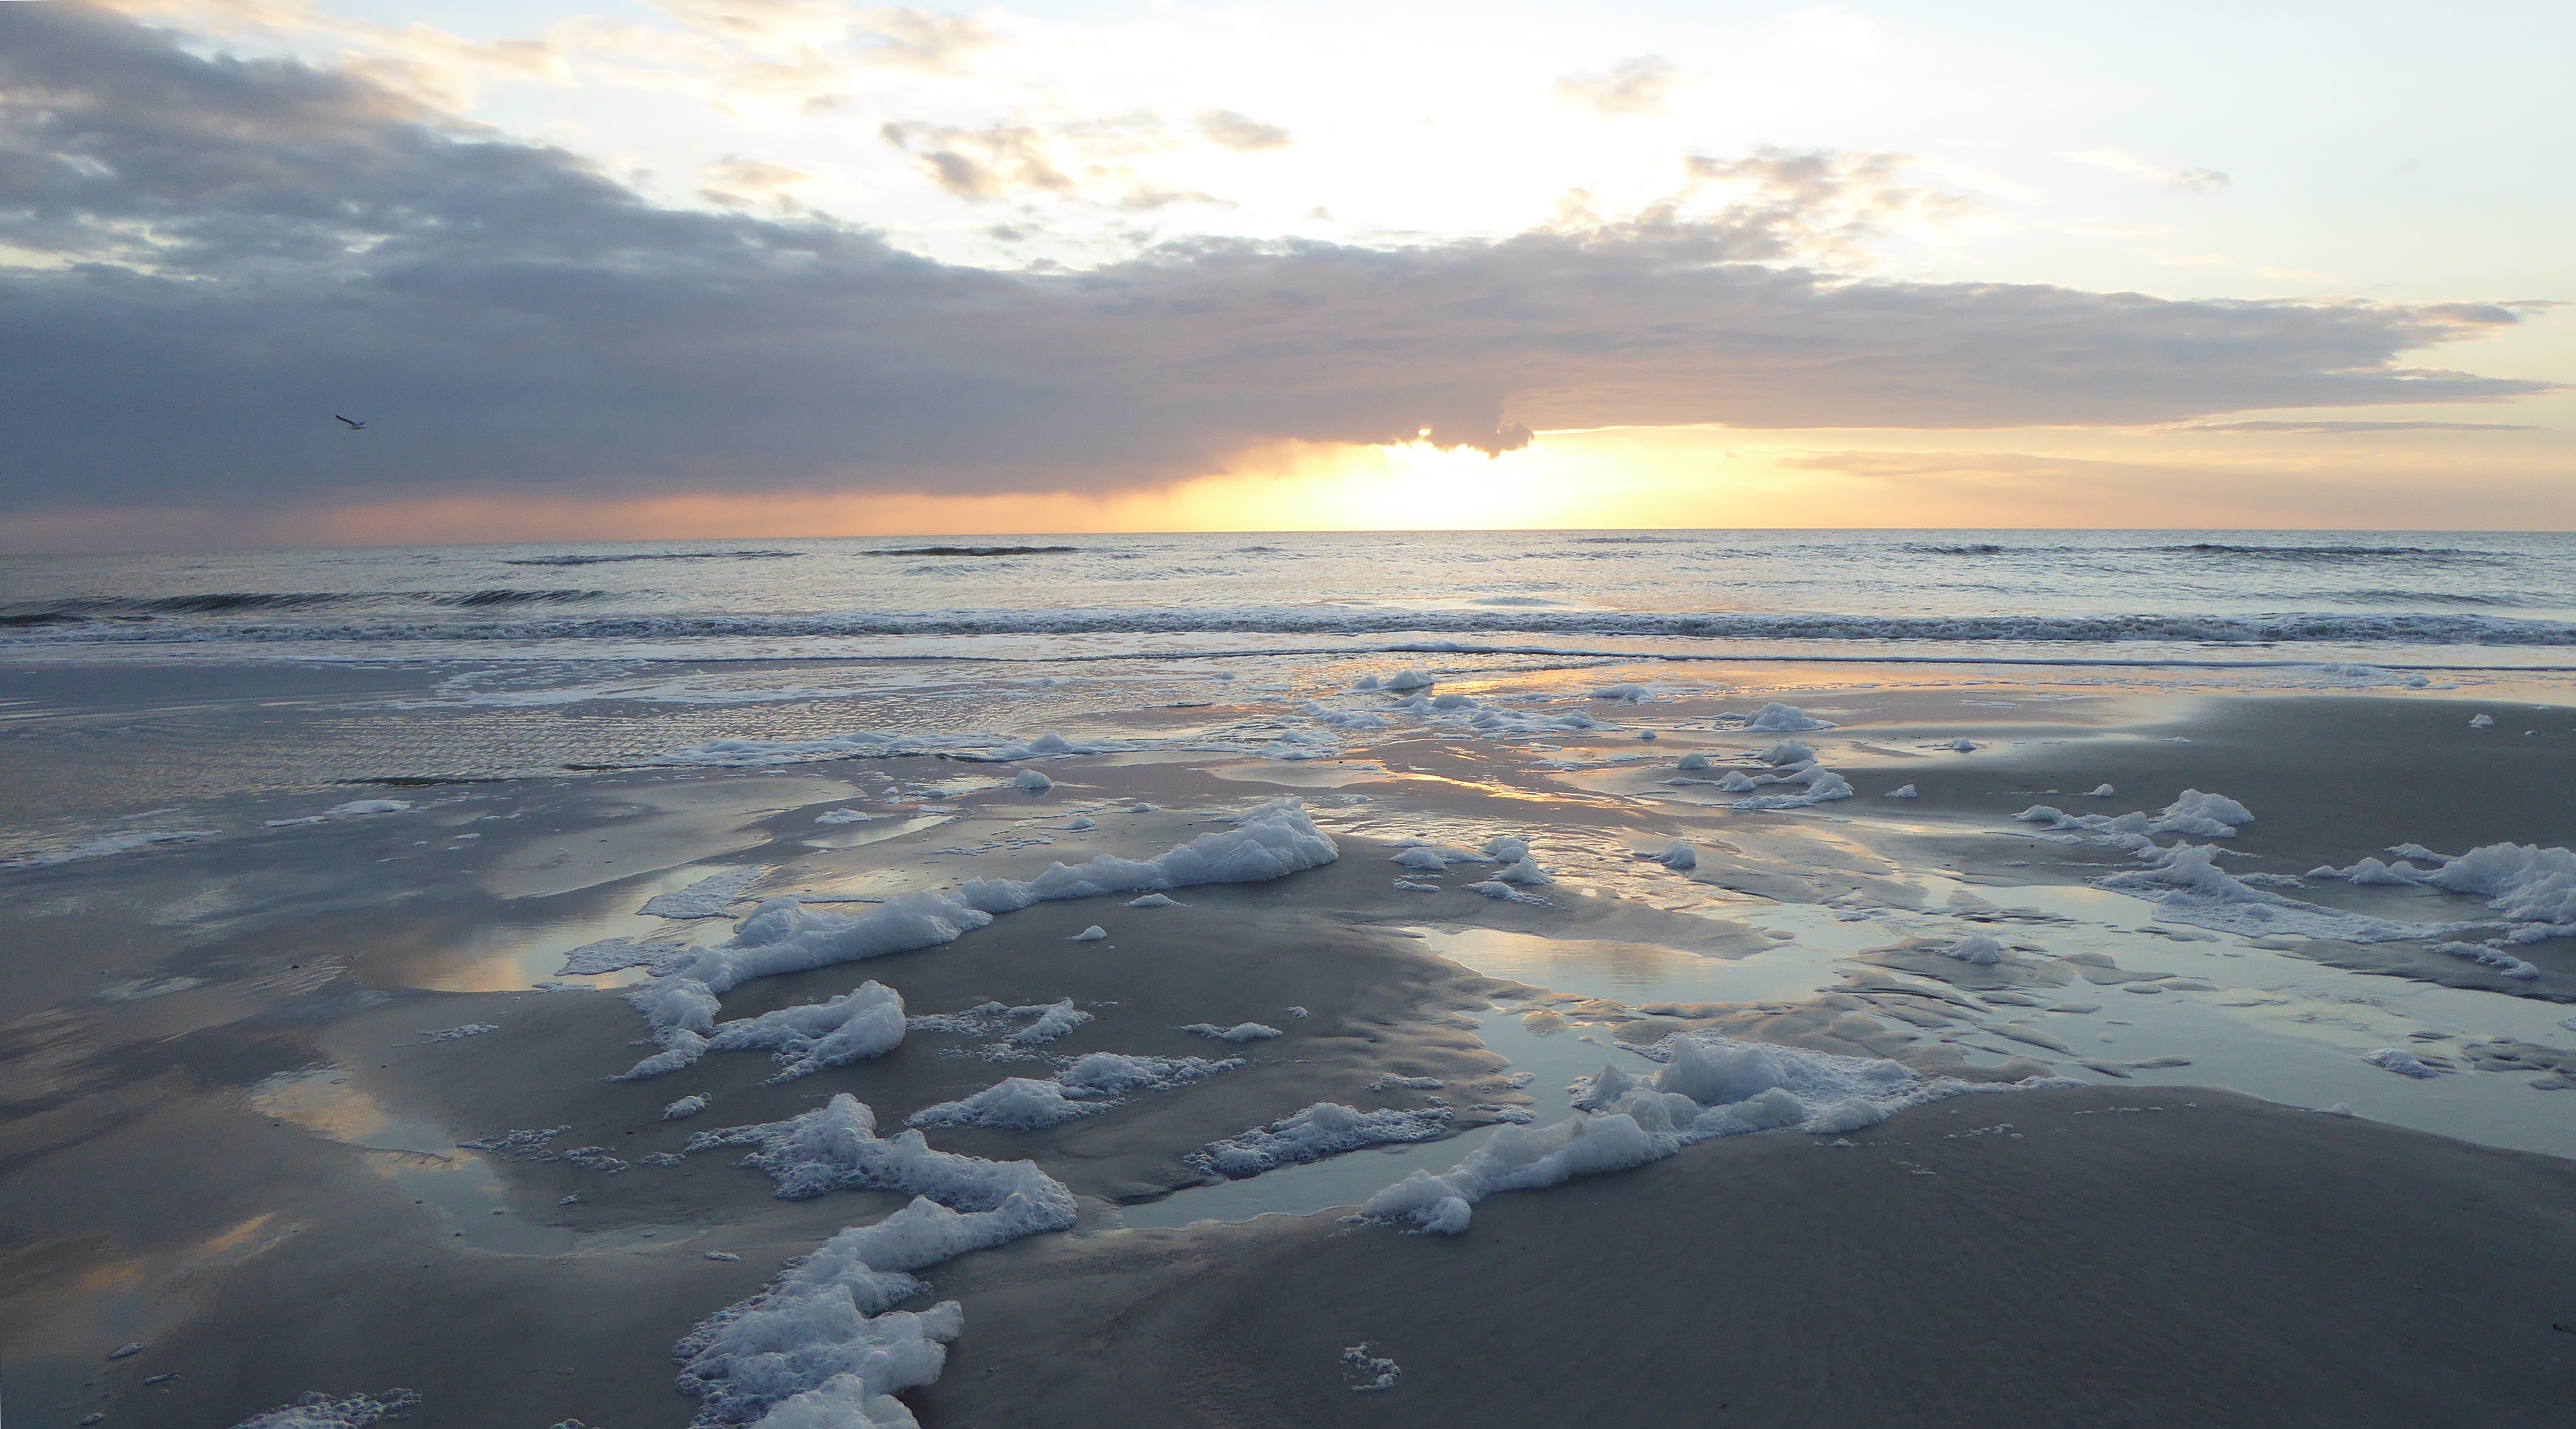
beach, sea, coast, water, nature, ocean, horizon, cloud, sky, sunrise, sunset, sunlight, morning, shore, wave, dawn, atmosphere, travel, dusk, ice, reflection, relax, holiday, arctic, north sea, arctic ocean, st peter ording, mudflat, atmosphere of earth, wind wave